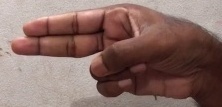
ASL sign: H